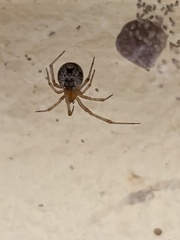
Species: Parasteatoda_tepidariorum